UGATLahi Artist Collective

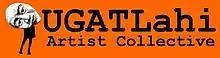
UGATLAHI's Official Logo was lifted from a photograph of a boy from an urban poor community holding a huge papier-mâché mask in one of UGATLahi's community workshops.

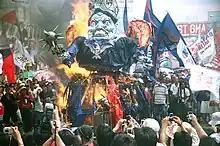
An effigy, created by the UGATLahi Artist Collective, is set aflame by protesters at an anti-government rally held along Commonwealth avenue during the 2007 State of the Nation Address (SONA) by Philippine President Gloria Macapagal-Arroyo.

UGATLahi Artist Collective is a visual artists' organization based in the Philippines. The group was started in the early 1990s. The group creates images of protest. Since 2001, they have created effigies of the Philippine president for each State of the Nation Address. The group is also active in performance and installation art.